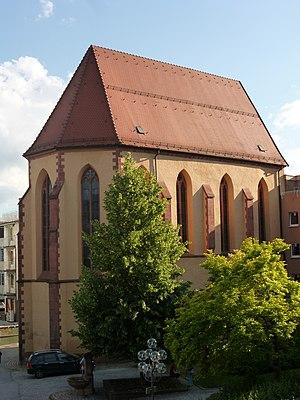
Église de l’ancien couvent des franciscains à Pforzheim.